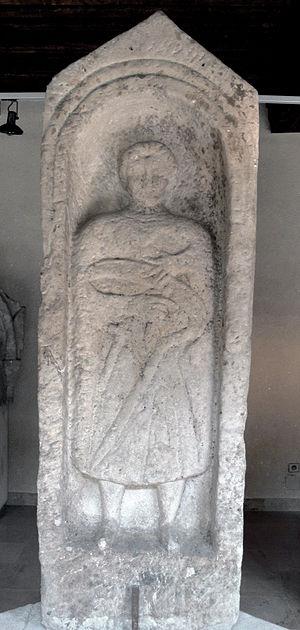
Stèle funéraire d'époque gallo-romaine, dite du faucheur, provenant de Francalmont (Haute-Saône) où elle fut découverte en 1820. Grès rose. Vesoul, musée Georges-Garret, inv. 962.2.3, don de Mme Chardot
Francalmont est une commune française située dans le département de la Haute-Saône, en région Bourgogne-Franche-Comté.